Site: brandenburg
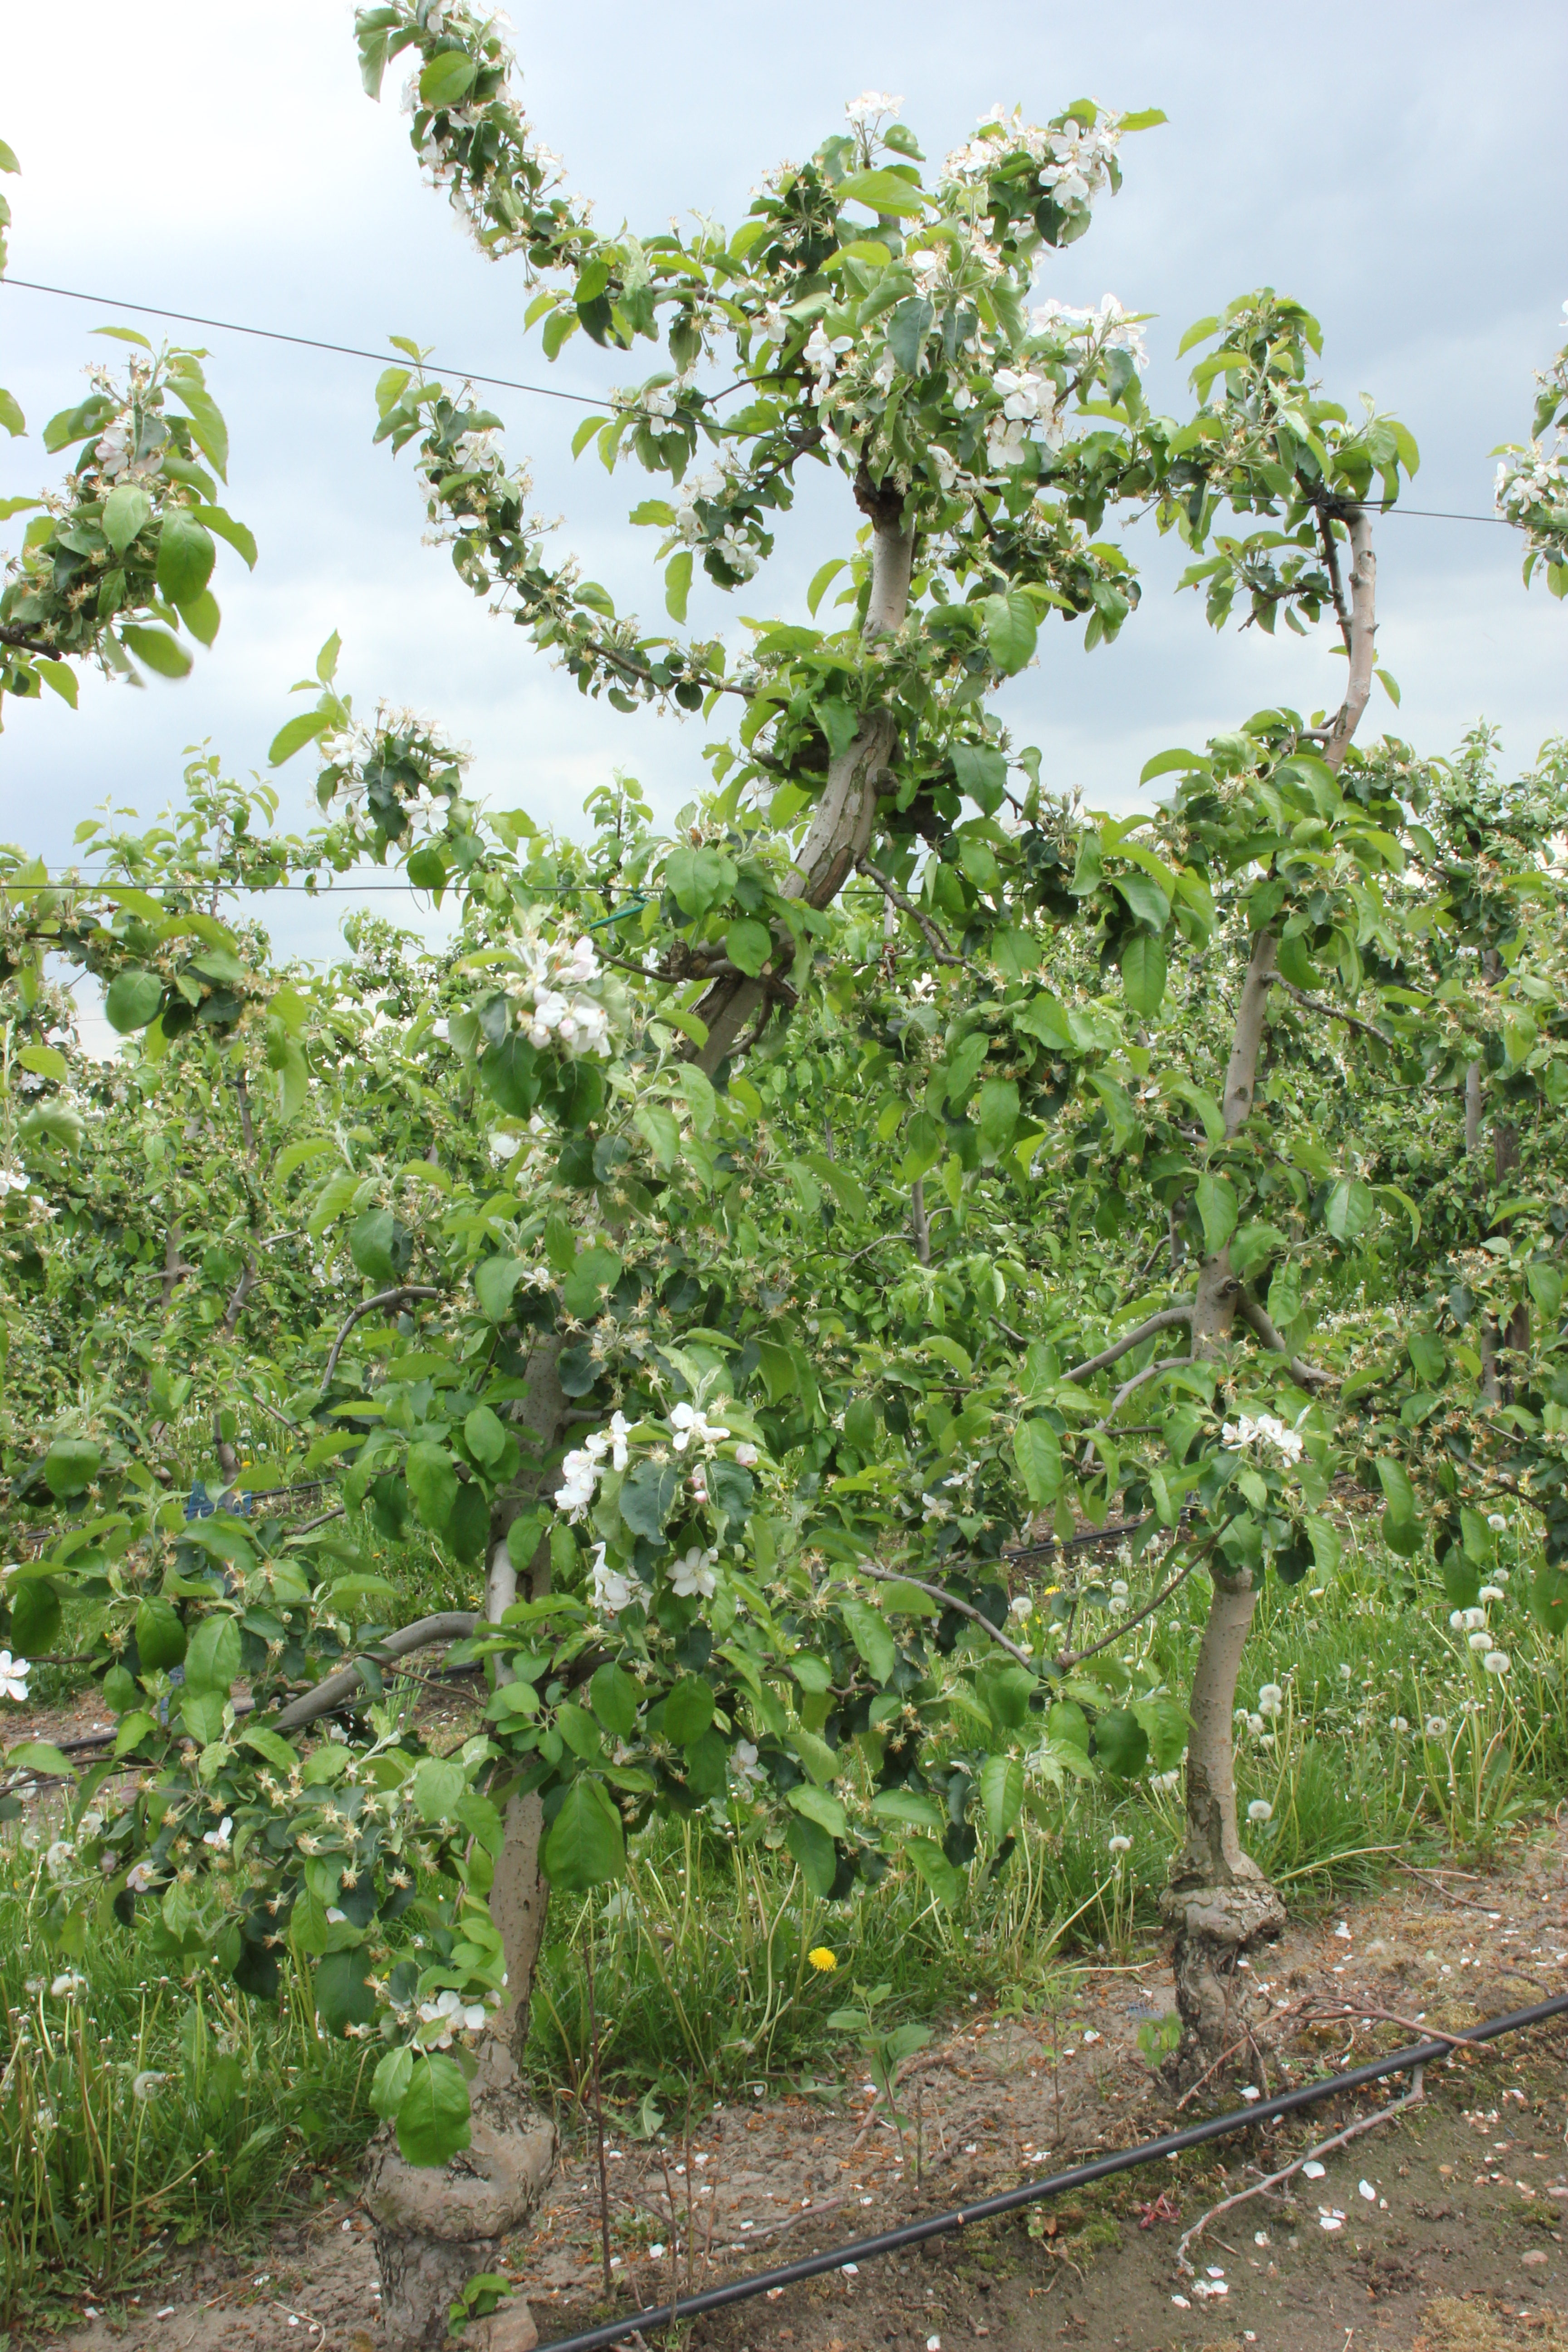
Growth stage (BBCH 67): Flowering